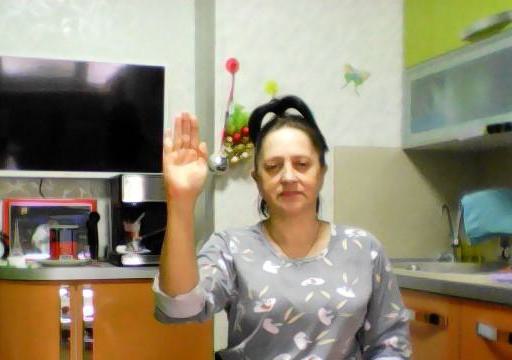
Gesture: stop